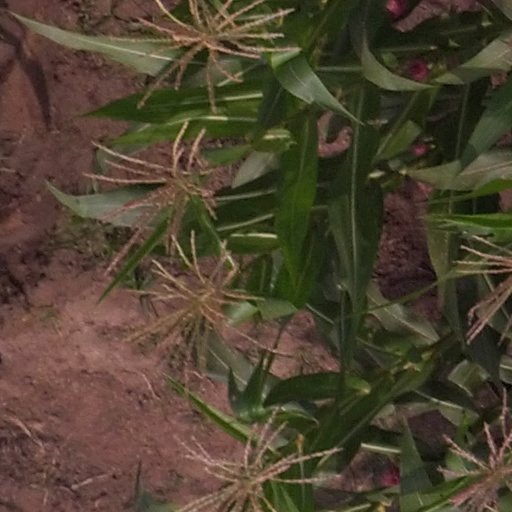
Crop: maize; corn